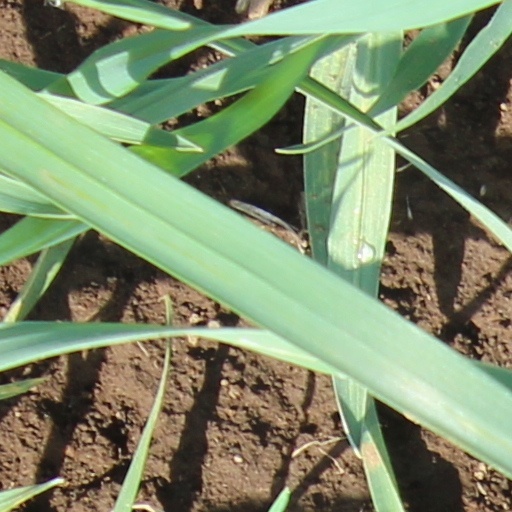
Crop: wheat